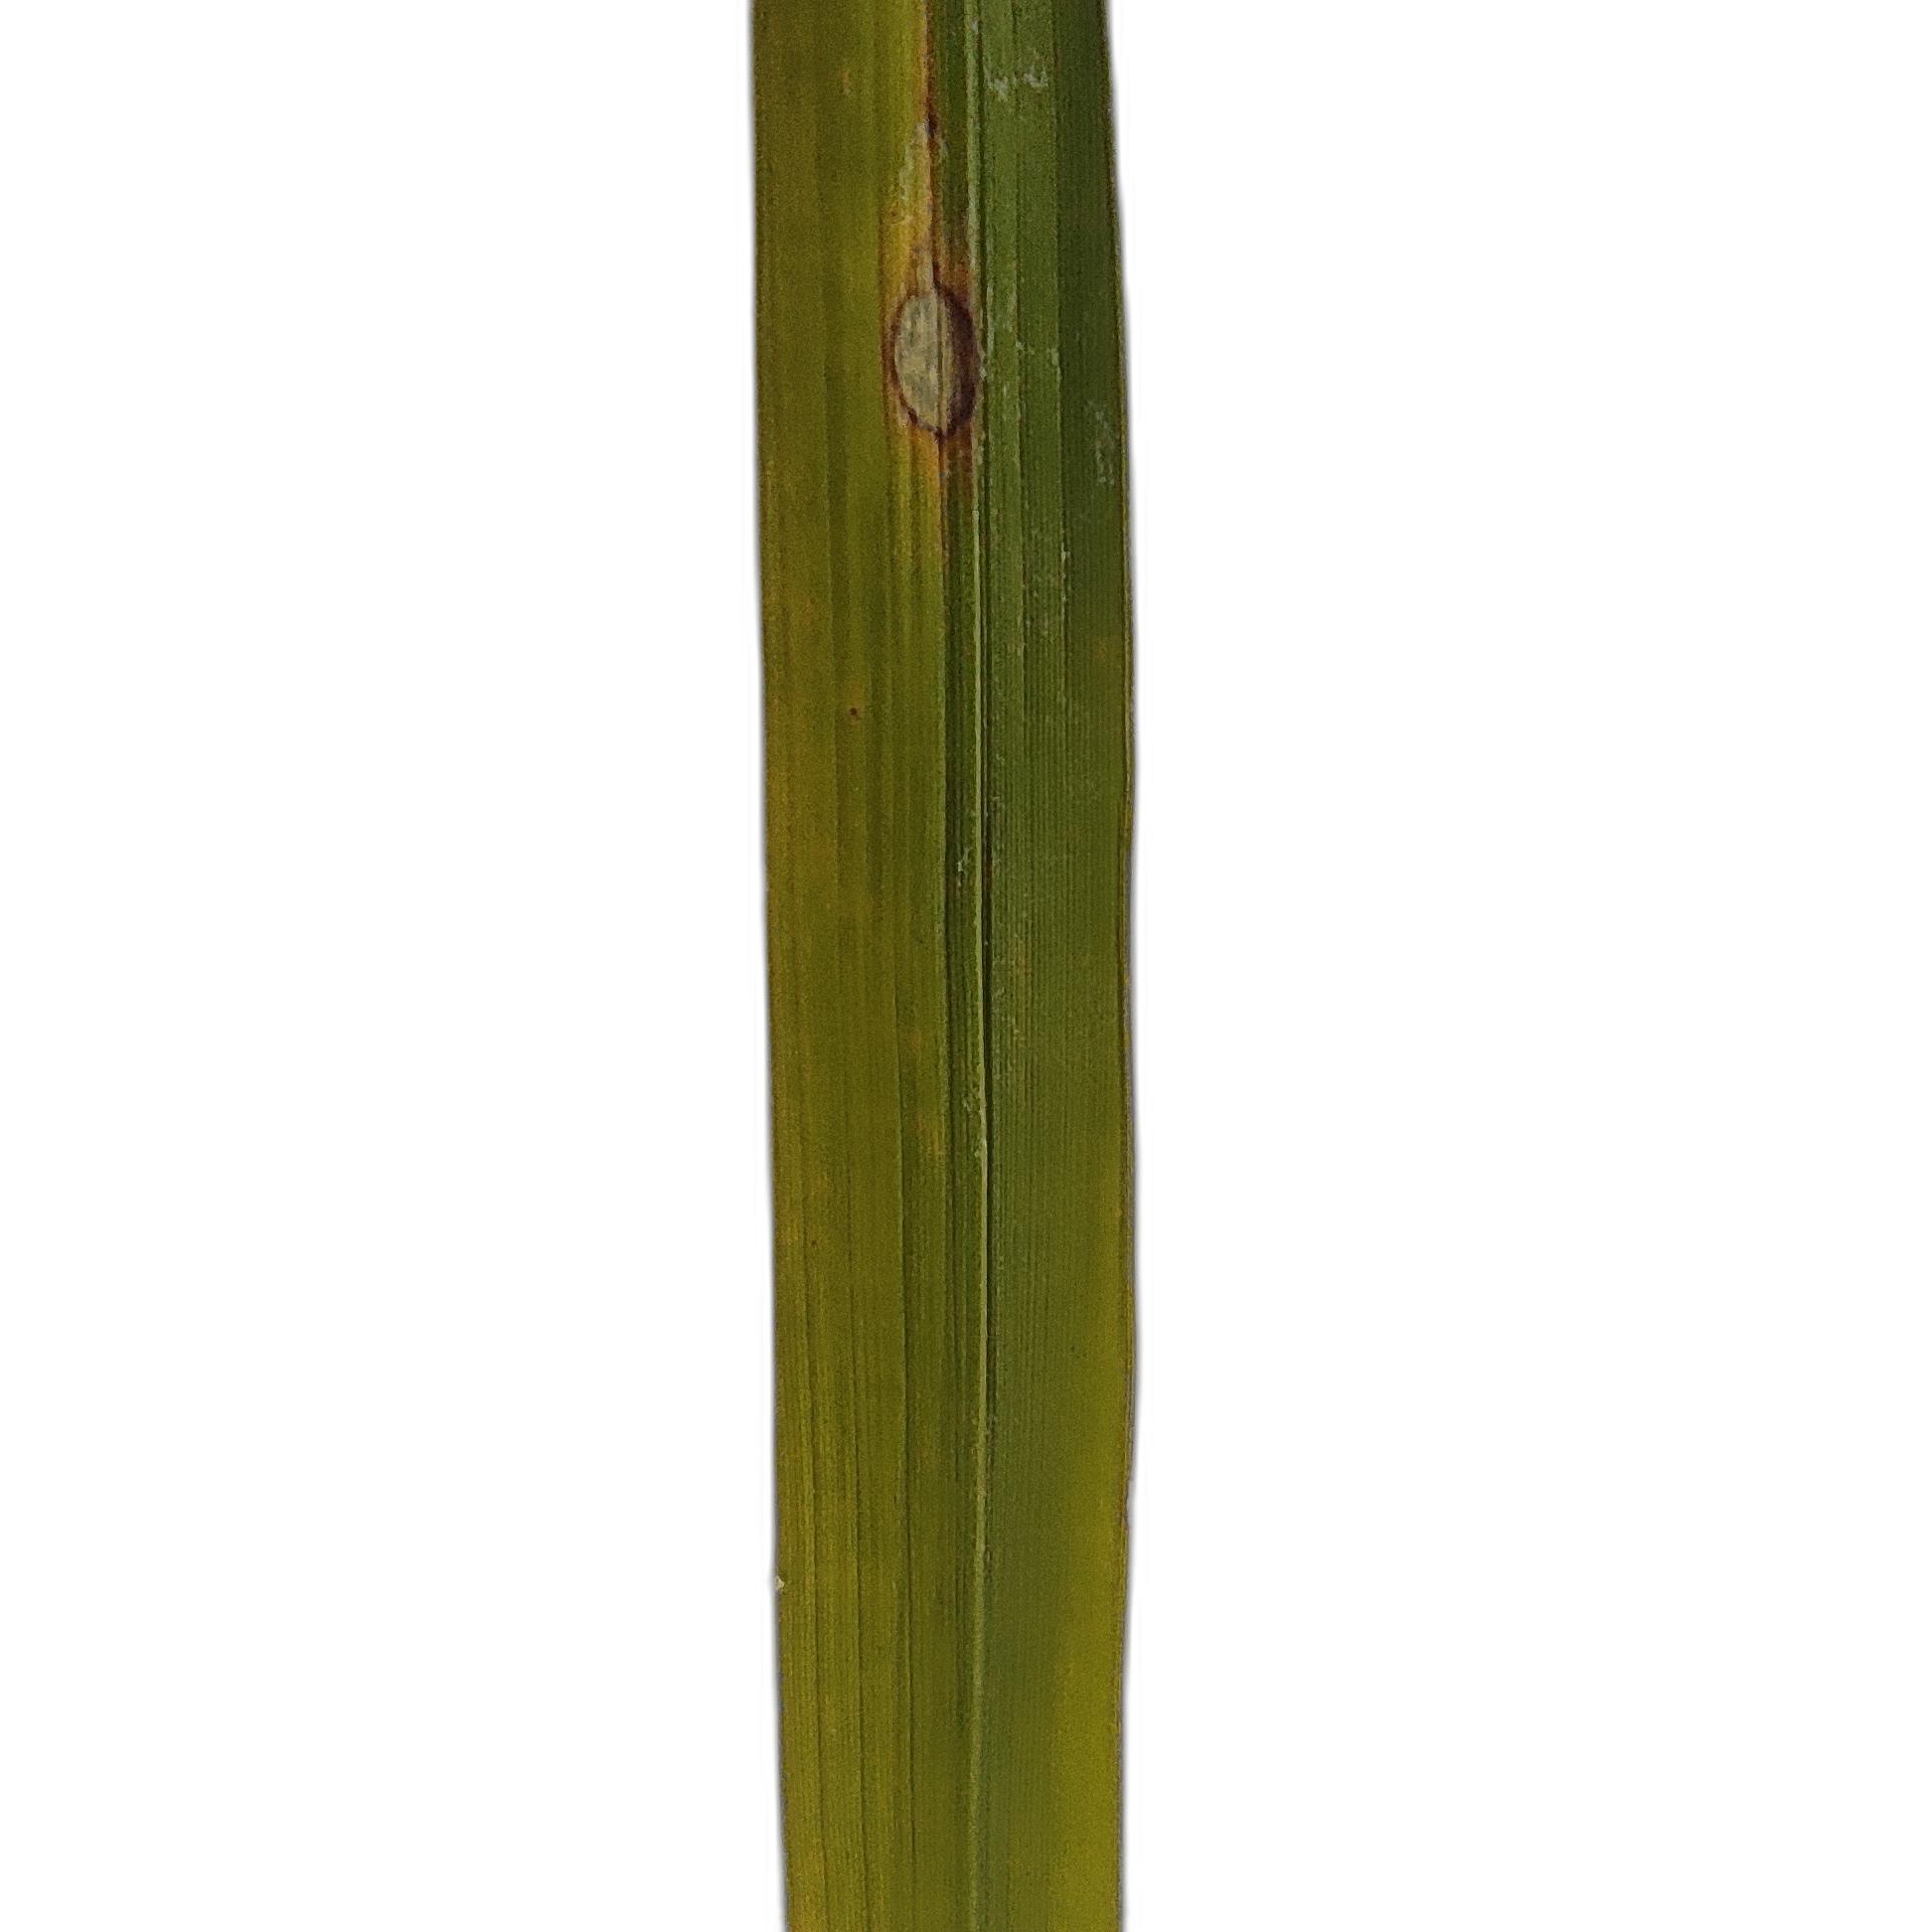
Label: Rice Blast